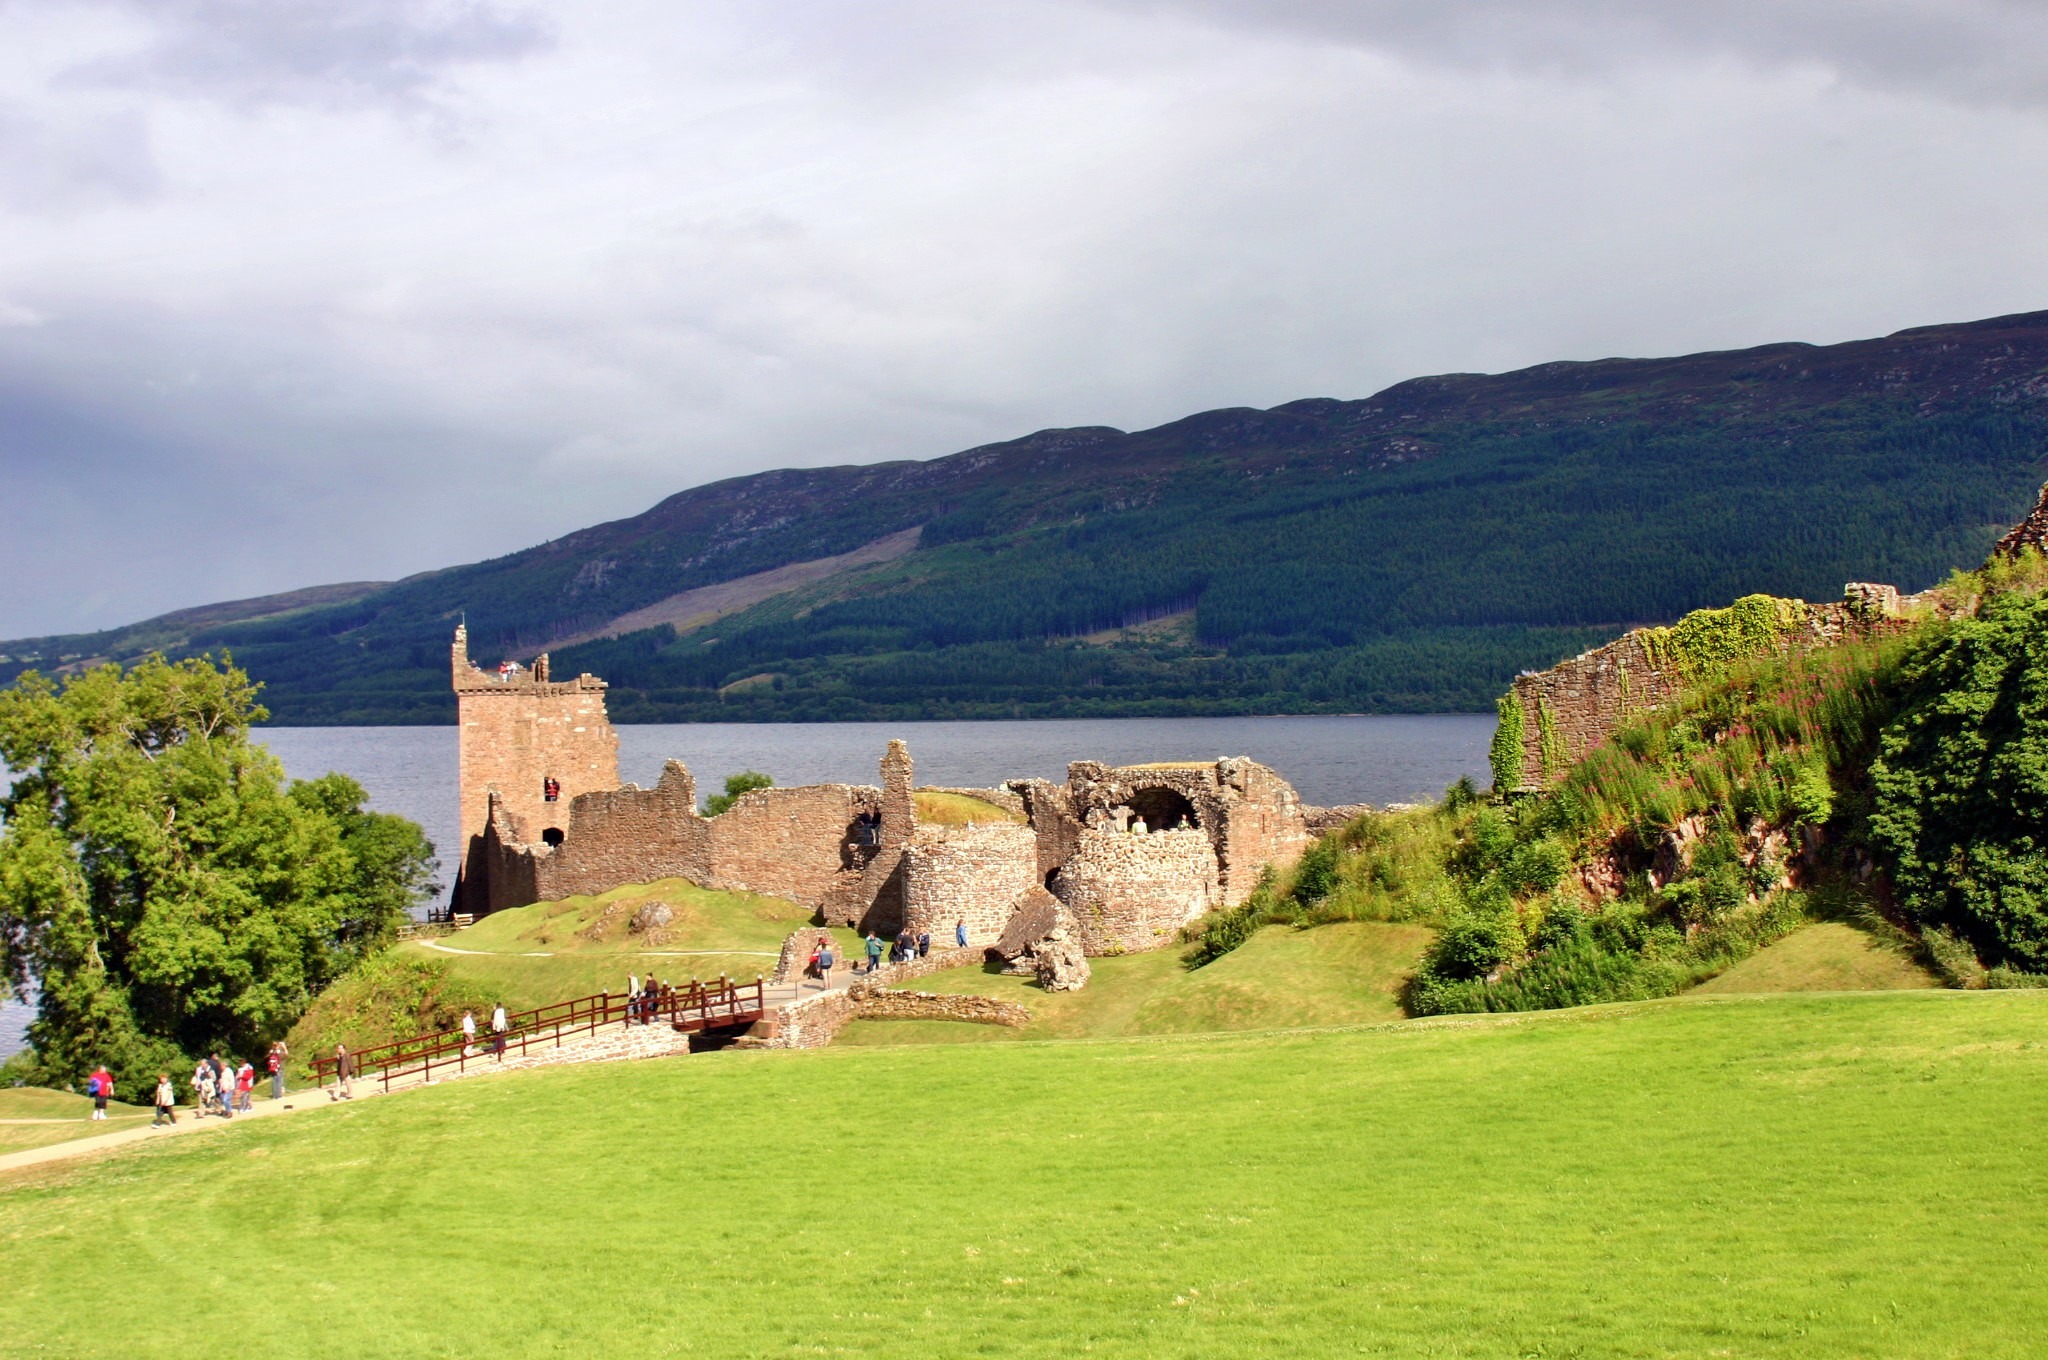
landscape, grass, mountain, hill, chateau, mountain range, cliff, castle, reservoir, fortification, ruin, highland, terrain, plateau, scotland, estate, loch, rural area, loch ness, urquhart castle